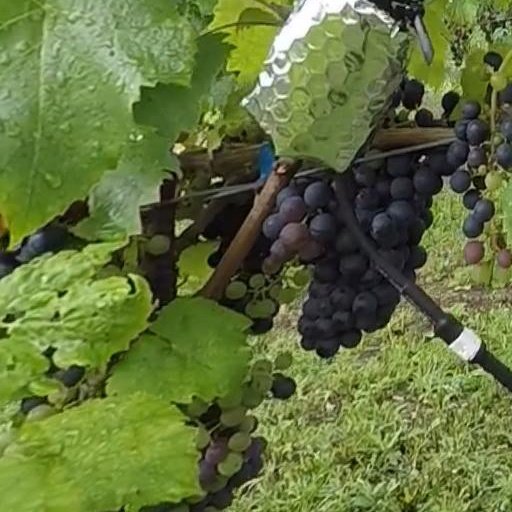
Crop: grape